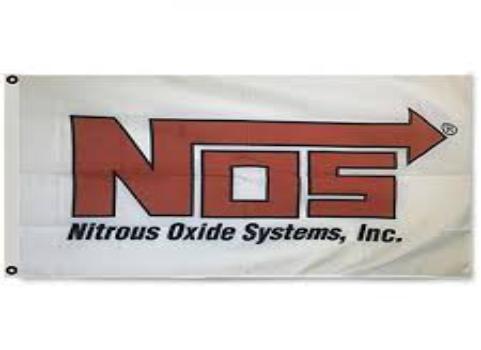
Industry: Others